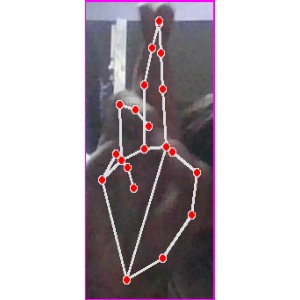
अक्षर: र